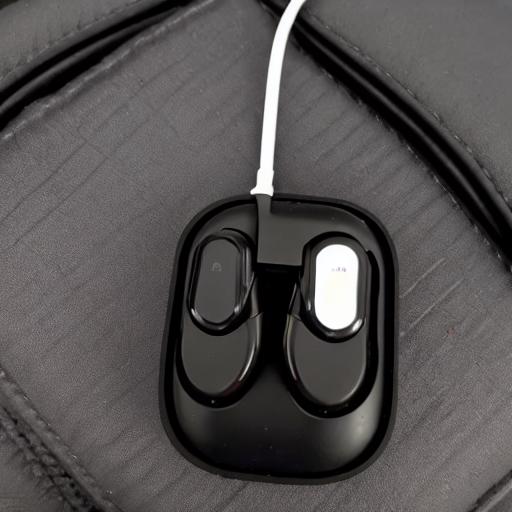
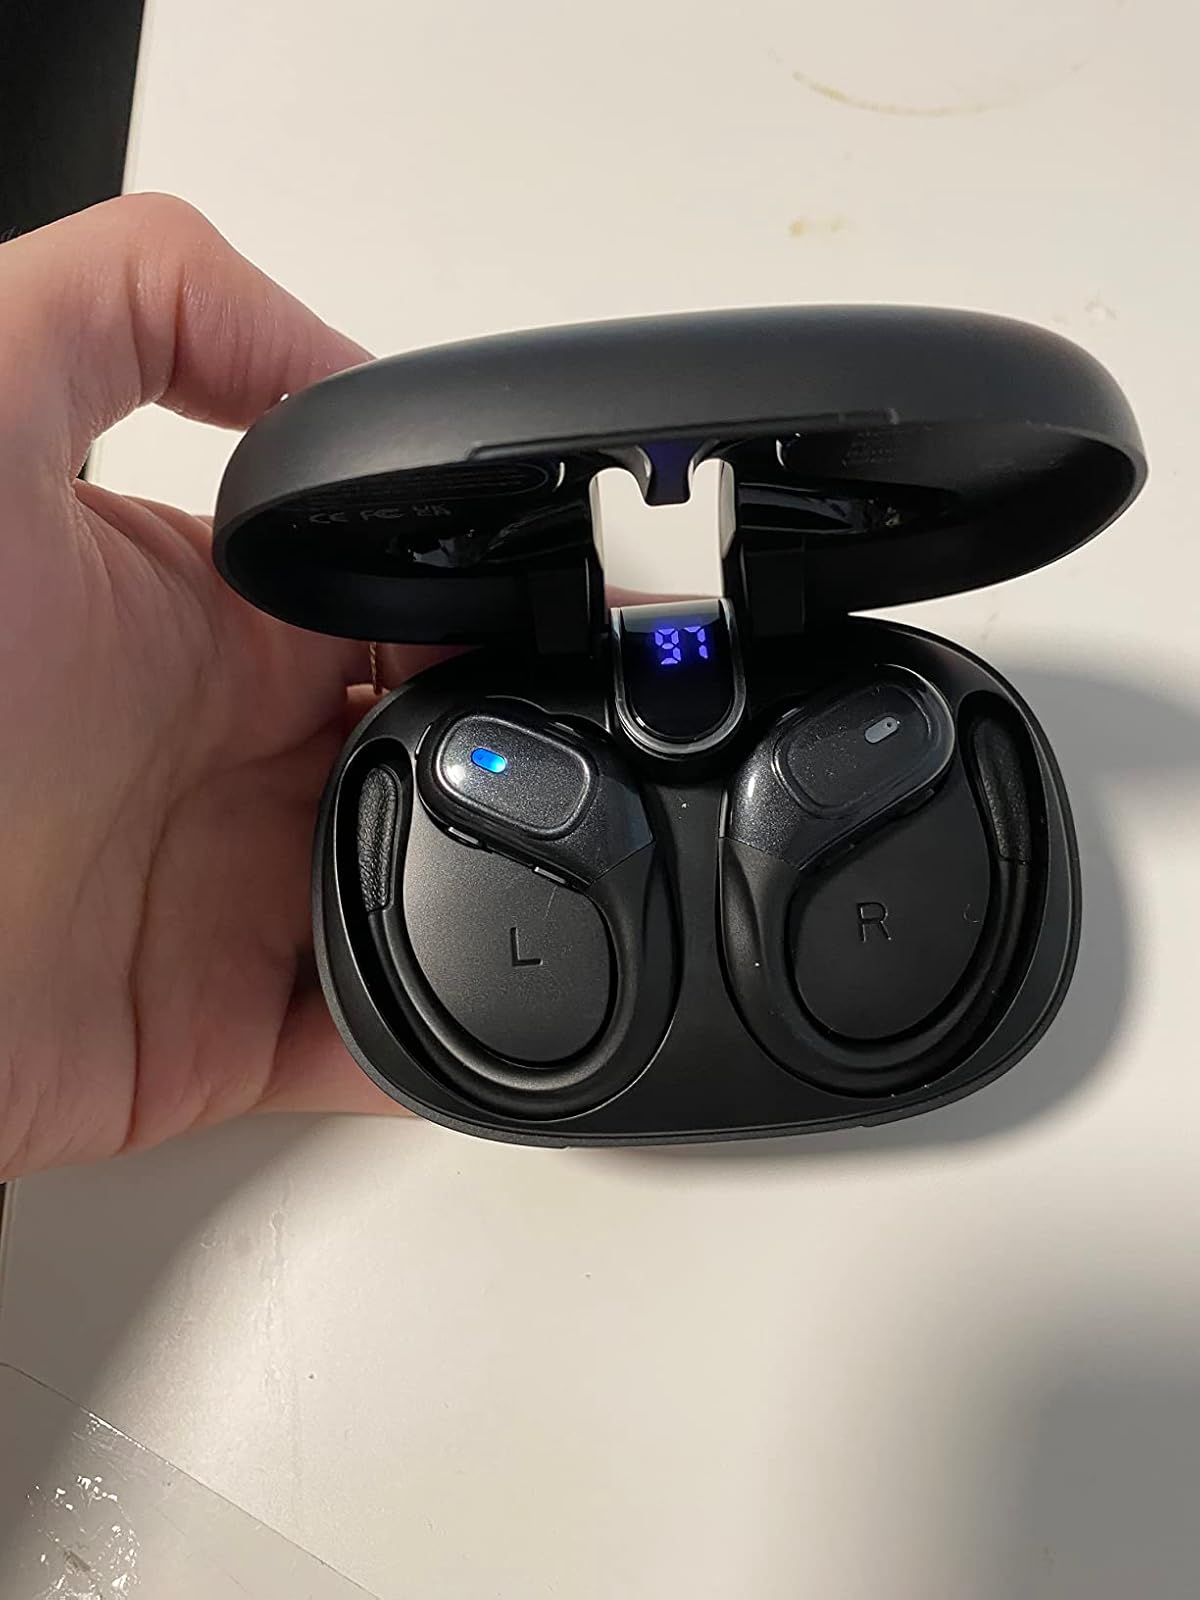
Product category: earbuds
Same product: no